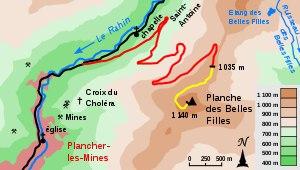
La Planche des Belles Filles est un sommet du massif des Vosges méridionales culminant à 1 148 mètres d'altitude à la limite entre la Haute-Saône et le Territoire de Belfort, en région Bourgogne-Franche-Comté. Il domine la commune de Plancher-les-Mines, dans la vallée du Rahin. Son nom est issu d'une légende selon laquelle durant la guerre de Trente Ans les jeunes filles du village voisin se seraient suicidées pour échapper aux mercenaires suédois. Des gisements de minerais métalliques, formés il y a 40 millions d'années, sont exploités entre les XVᵉ et XVIIIᵉ siècles dans des mines creusées sur les flancs de la montagne. Pendant la Seconde Guerre mondiale, un millier de maquisards s'y réfugient avant de lancer un assaut dans la vallée.
La 6ᵉ étape du Tour de France 2019 se déroule le jeudi 11 juillet 2019 entre Mulhouse et La Planche des Belles Filles, sur une distance de 160,5 kilomètres.
Le cyclisme à la Planche des Belles Filles, un sommet du massif des Vosges situé à cheval sur le Territoire de Belfort et la Haute-Saône, est pratiqué en compétition dès les années 1990, mais plus particulièrement à partir du début des années 2010, notamment dans le cadre du Tour de France. Cette ascension de 7 km de long et culminant à 1 140 mètres est réputée comme brève mais difficile en raison de ses fortes pentes comprises entre 8 et 24 %.
La 20ᵉ étape du Tour de France 2020 se déroule le samedi 19 septembre 2020, sous la forme d'un contre-la-montre individuel en montagne entre Lure et la Planche des Belles Filles, sur une distance de 36 kilomètres.